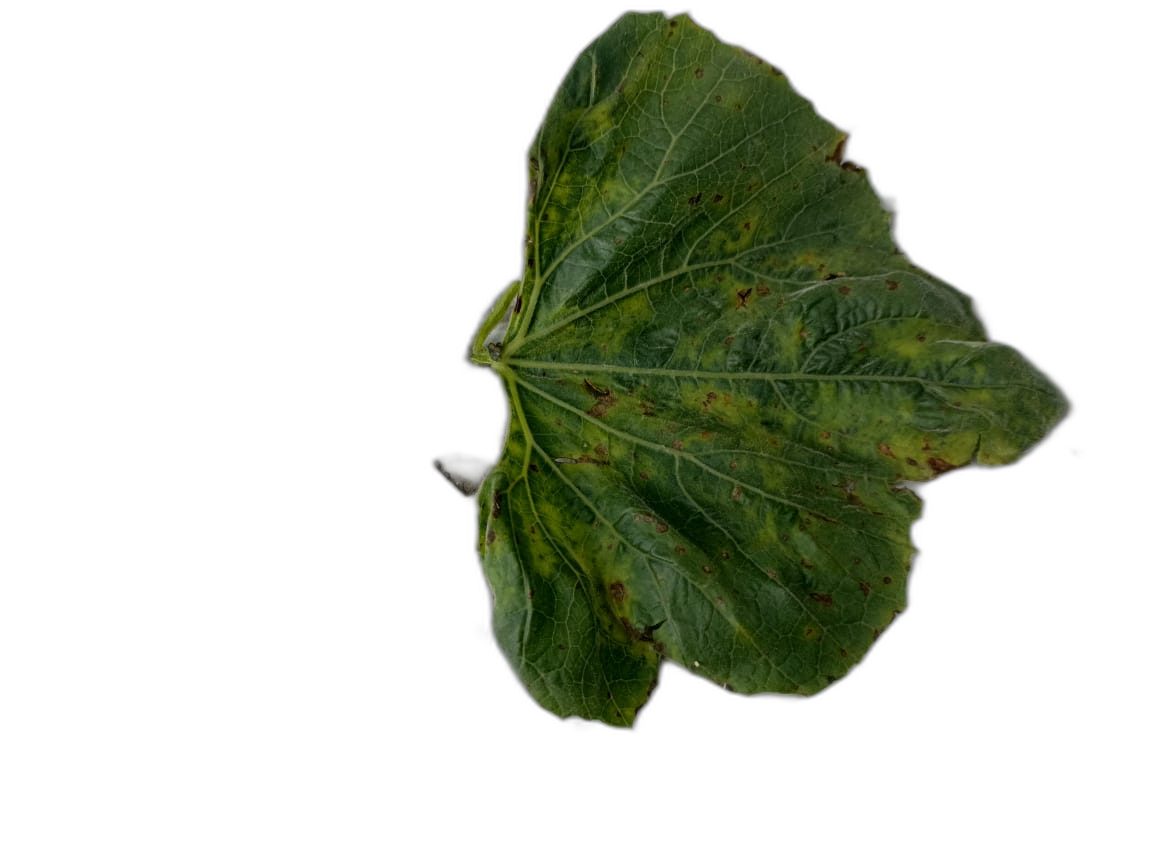
Crop: Bottle Gourd
Label: Mosaic_Virus